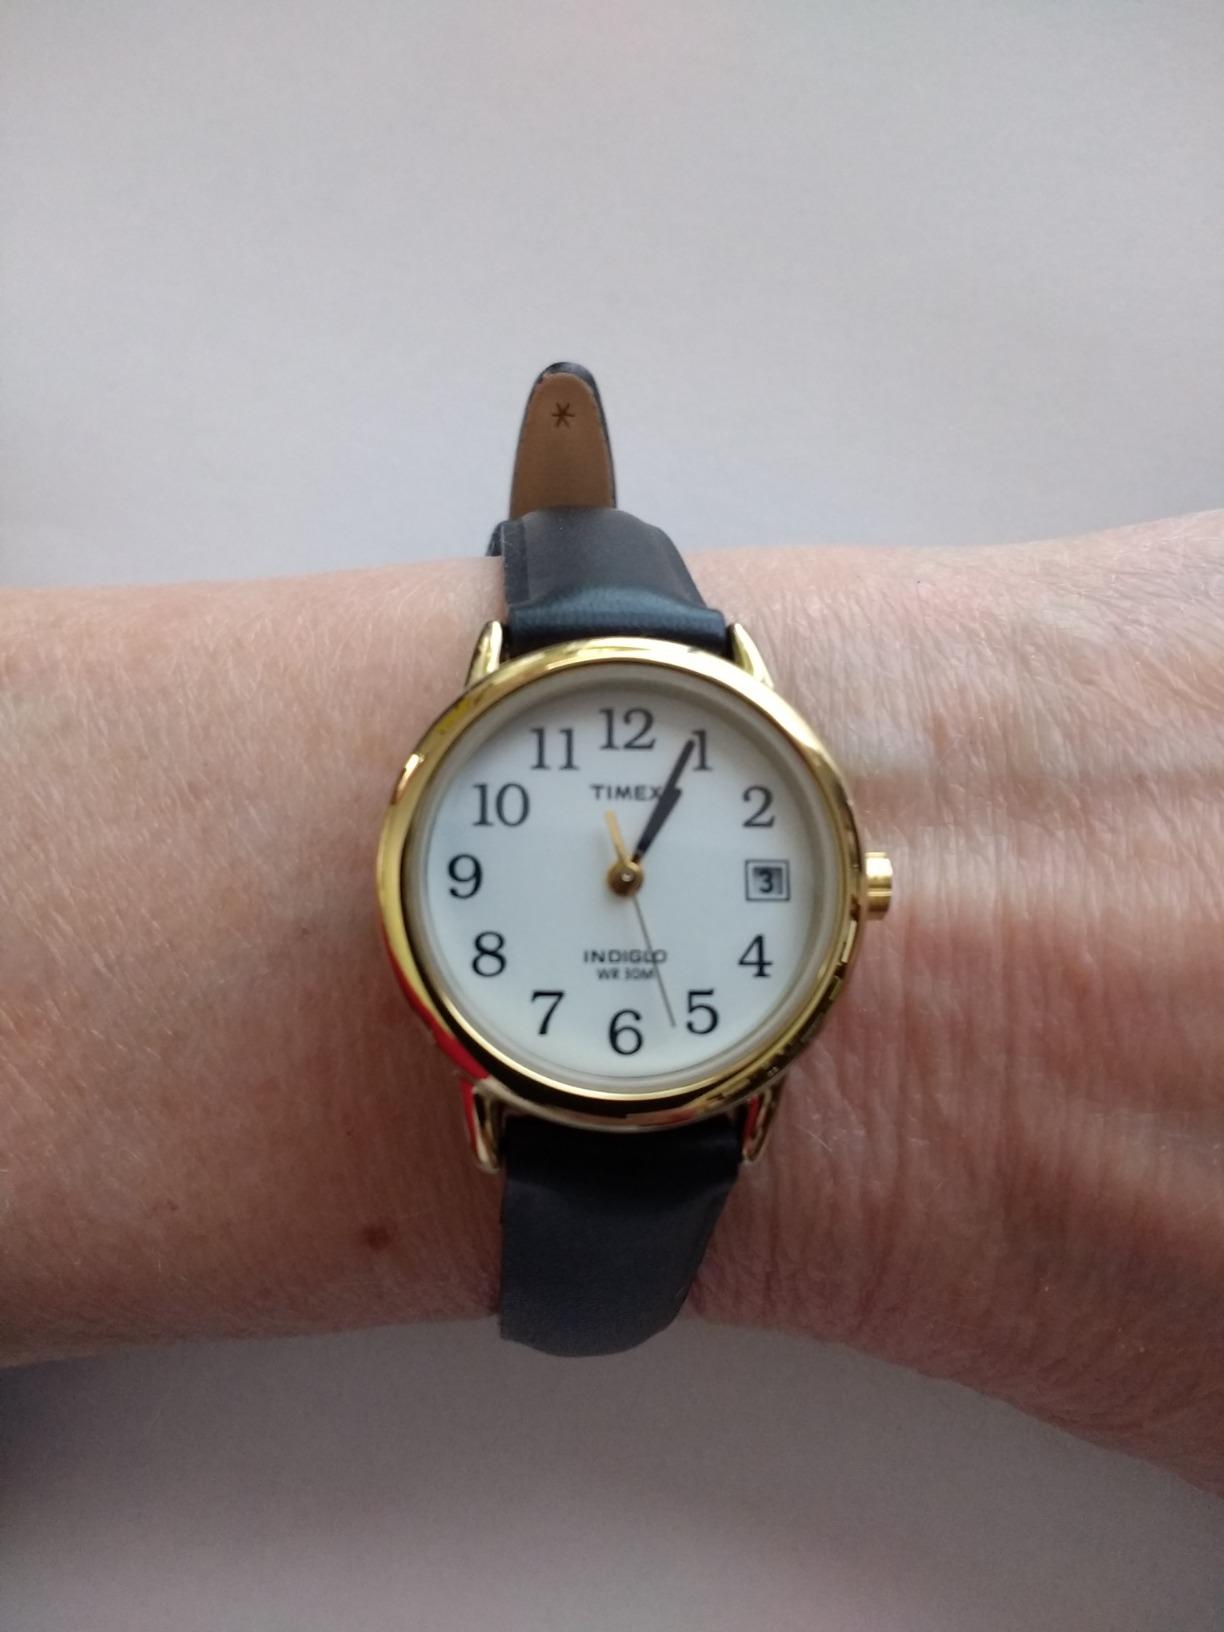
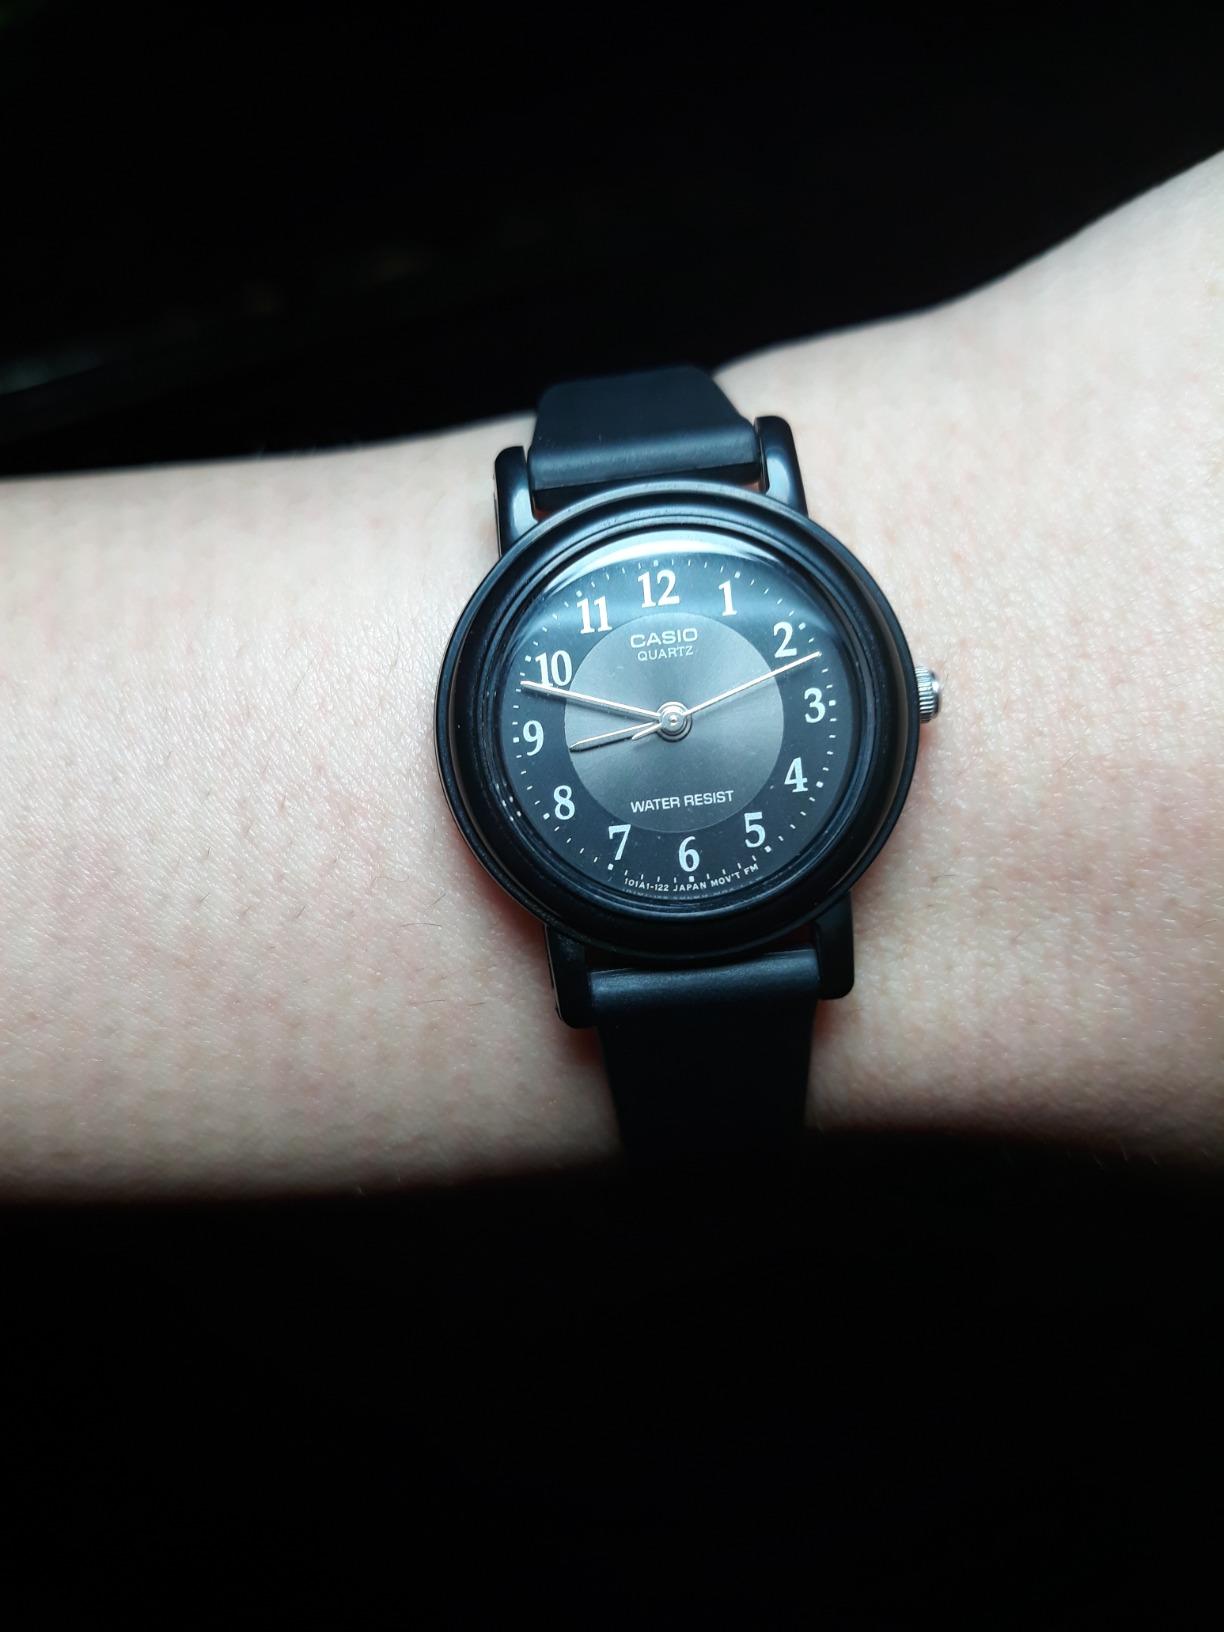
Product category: accessories_watch
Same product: no